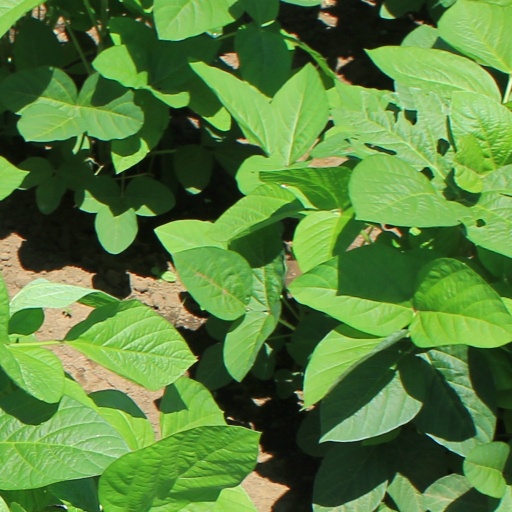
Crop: soybean